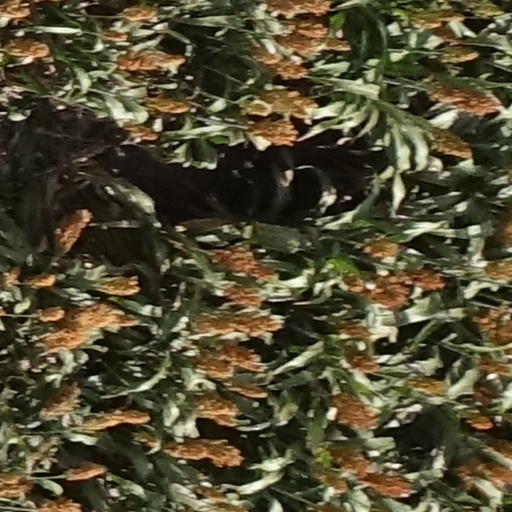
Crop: sorghum